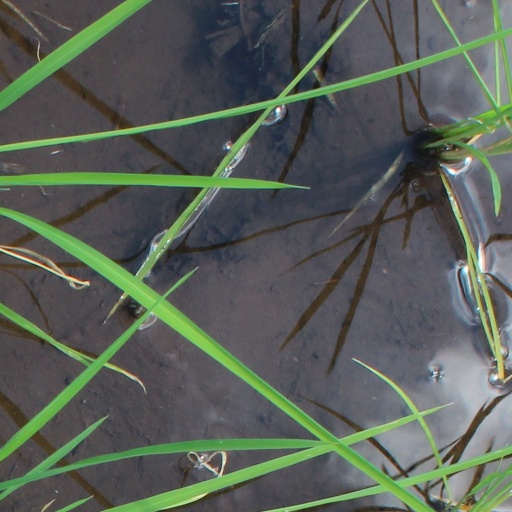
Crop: rice